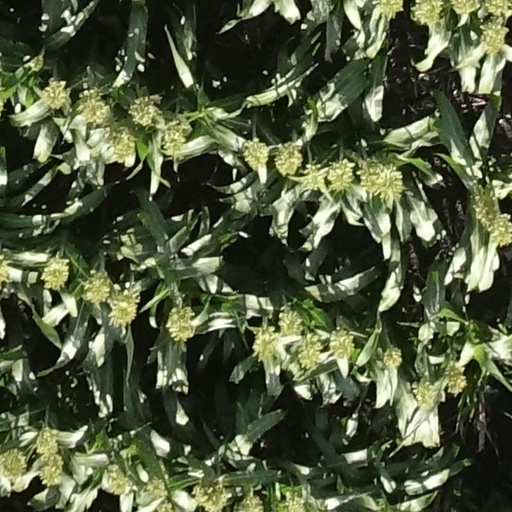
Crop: sorghum